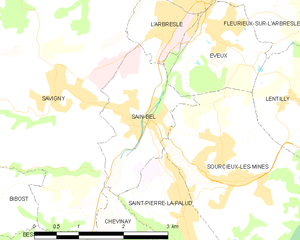
Carte des communes françaises